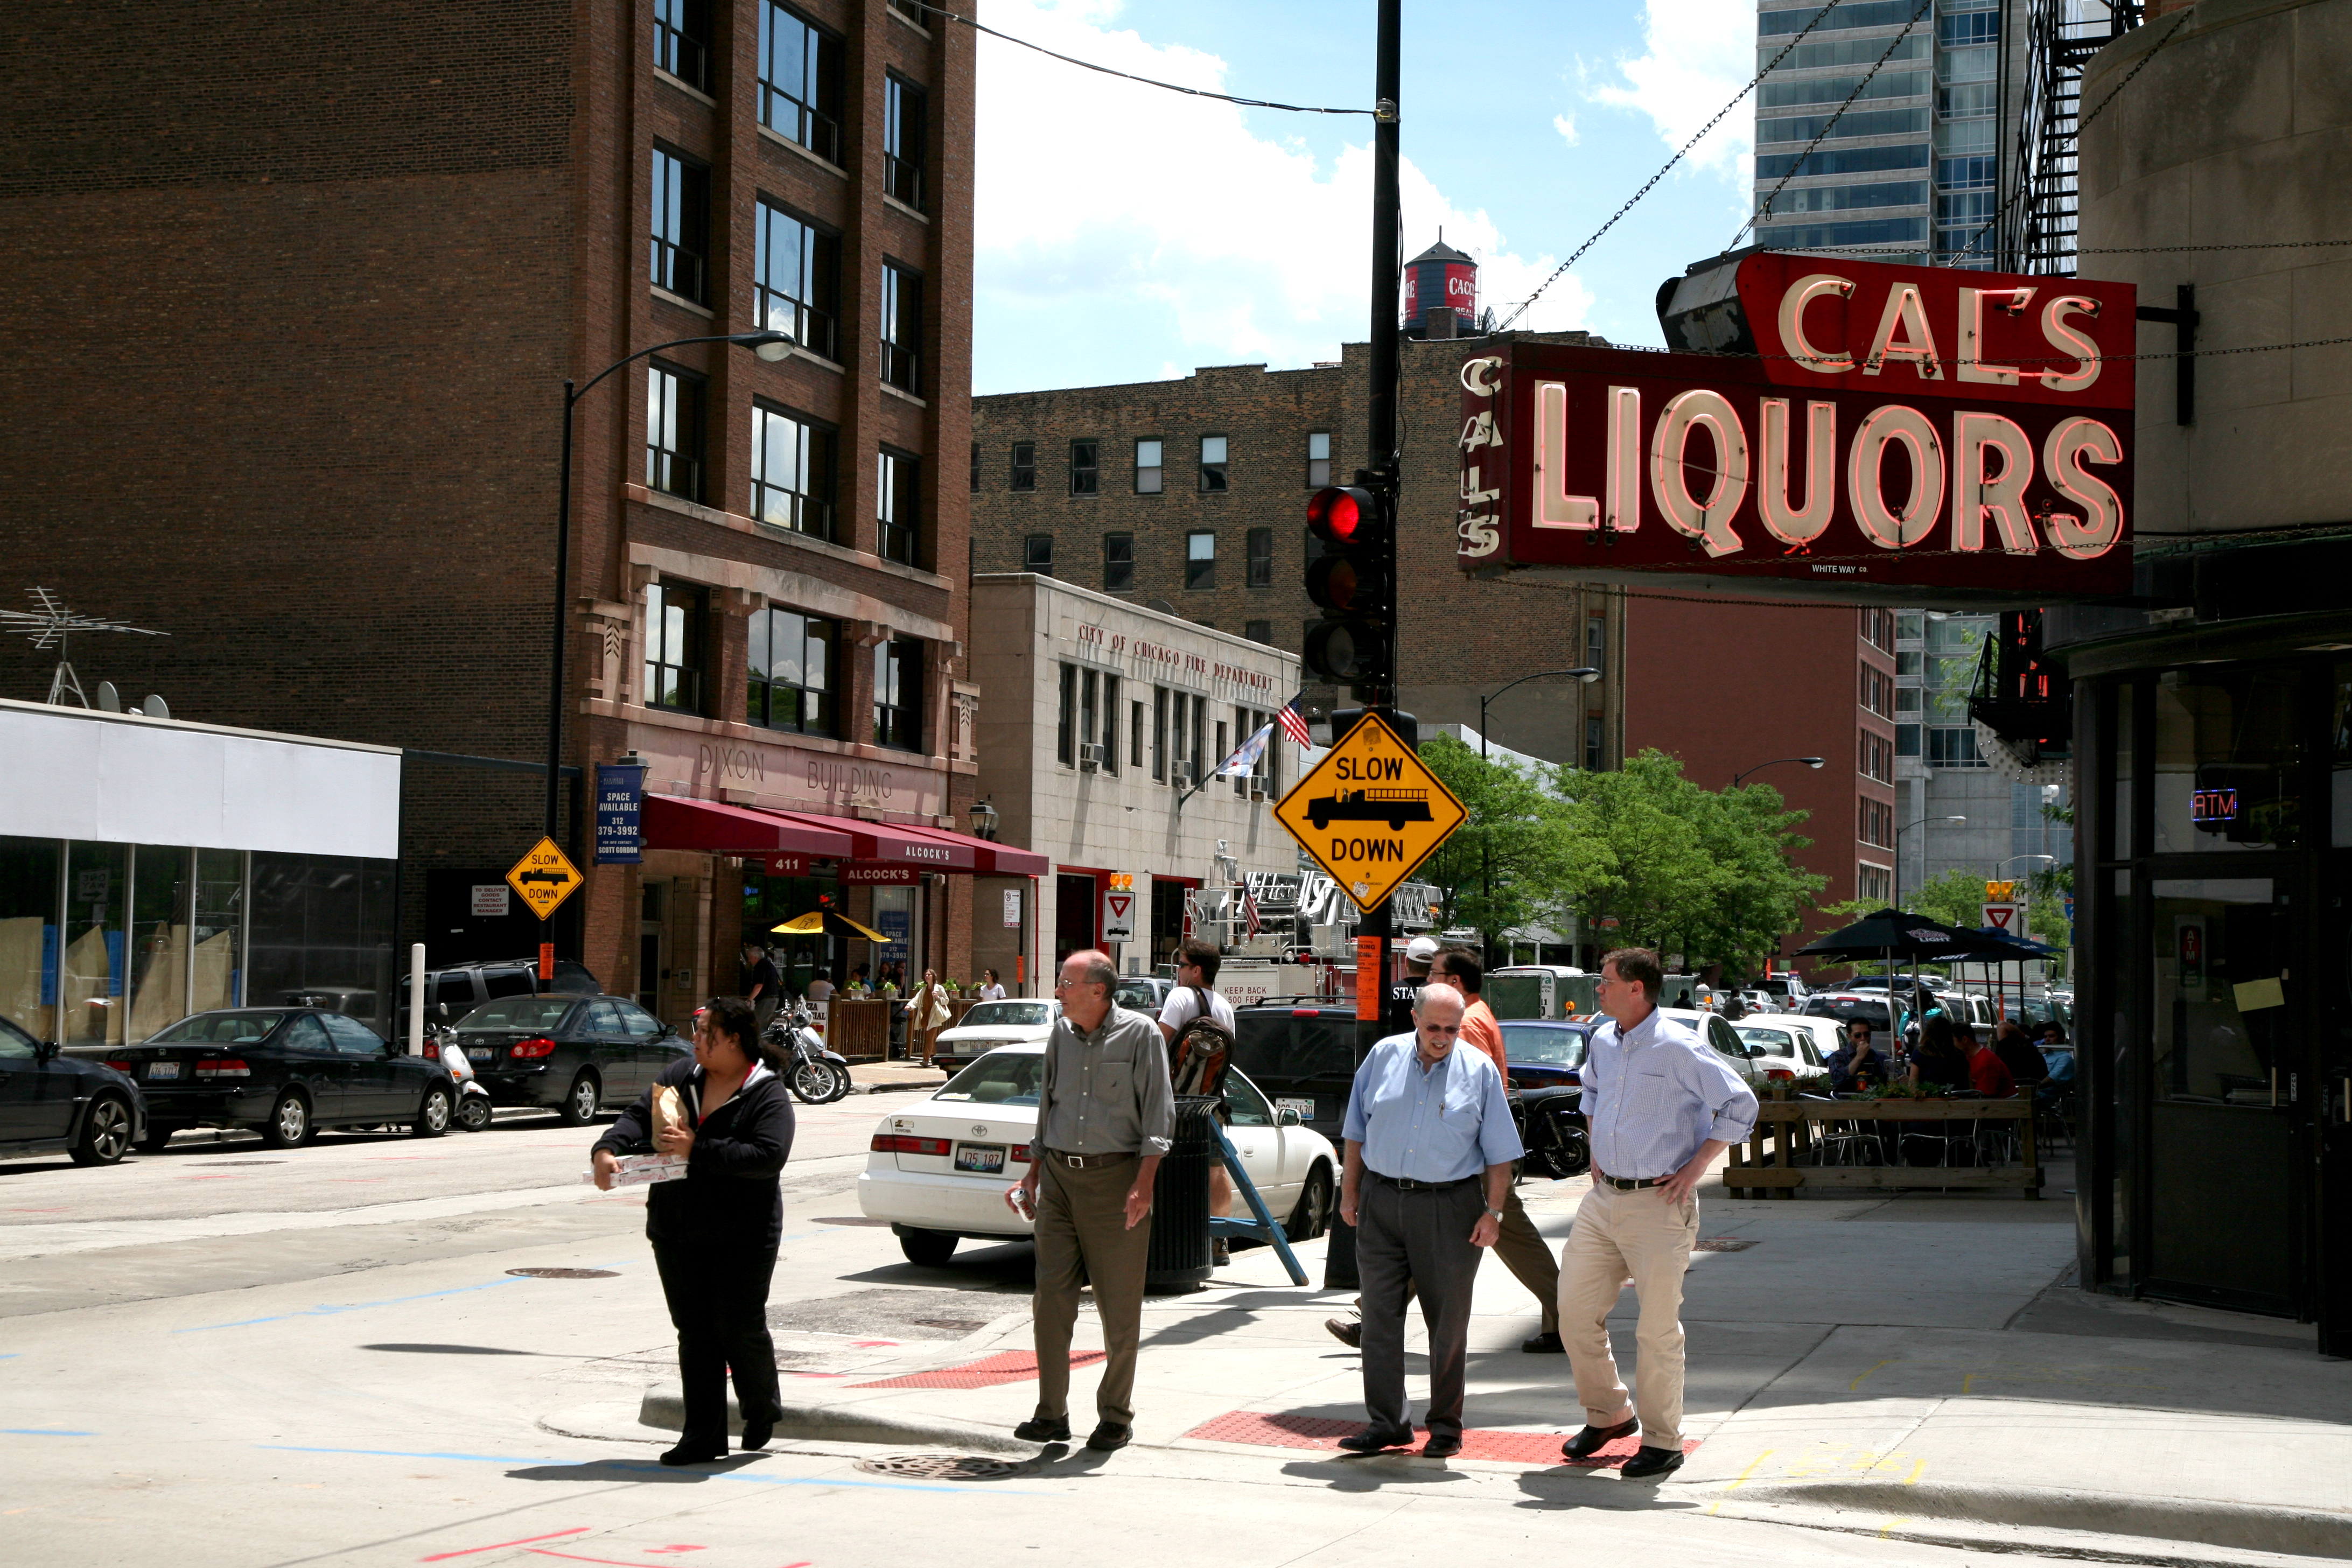
pedestrian, architecture, road, street, town, building, city, crowd, downtown, chicago, lane, liquor, infrastructure, 5d, loop, neighbourhood, pedestrian crossing, urban area, human settlement